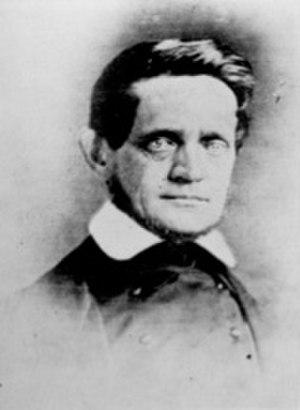
Depuis son admission à l'Union, le 29 décembre 1845, l'État du Texas élit deux sénateurs, membres du Sénat fédéral.